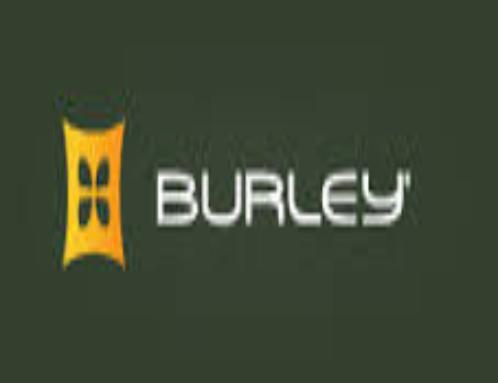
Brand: burley design
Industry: Others